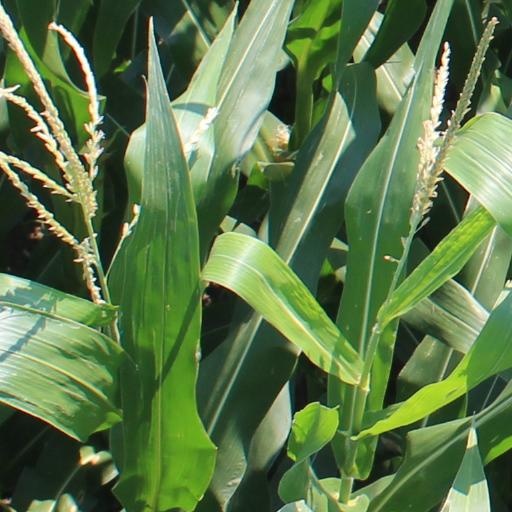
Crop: maize; corn